Nationals Park

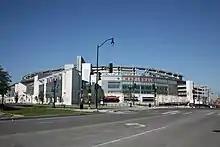
The exterior of Nationals Park

The 2024 season saw the heaviest facelift since construction in 2008. A new Daktronics 4,780-square foot jumbotron was installed, along with an upgrade of the ribbon board to 10MM resolution, while ads and LED signage upgrades were also completed. Audio and video upgrades were also completed, expanding the capabilities and speed of the technology providing statistics and information, as well as speaker upgrades that will be completed in phases. In addition, the stadium's lighting was overhauled, with the installation of brand new LED Musco Show-Light® entertainment technology. The new lighting provides brighter lights on existing structures and color changing features for Nationals home runs, wins, and other special occasions.